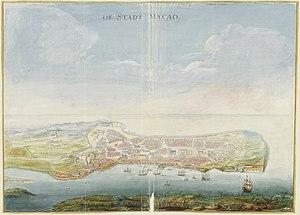
Macao est une colonie du Portugal de 1557, date de l'établissement d'un comptoir commercial portugais sur la péninsule de Macao, à 1999, date de la rétrocession à la Chine deux ans après celle de Hong Kong, alors colonie britannique. À sa réintégration dans la république populaire, Macao conserve un large degré de liberté économique et administrative en devenant une région administrative spéciale.